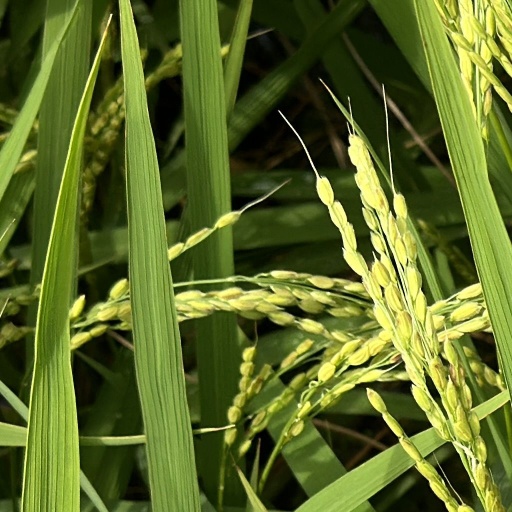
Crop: rice